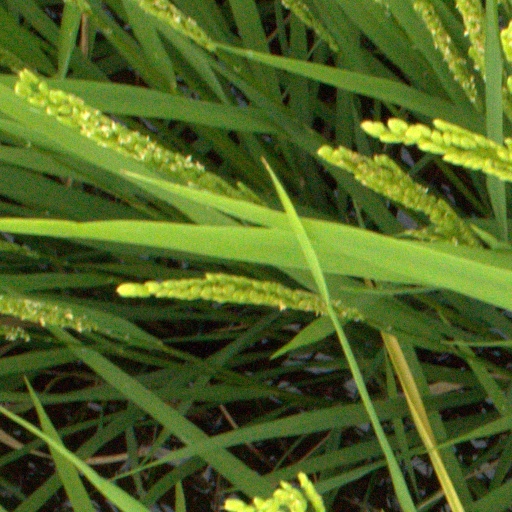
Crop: rice